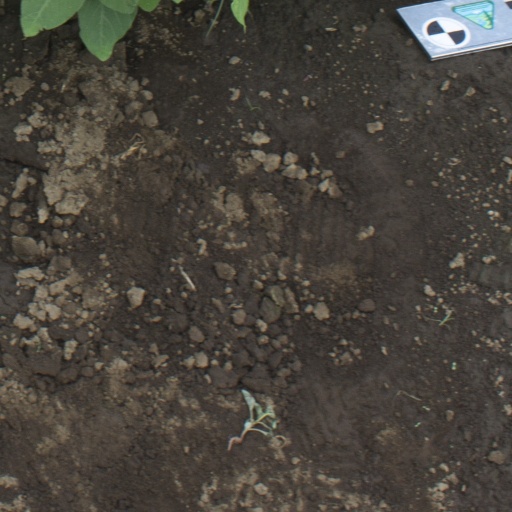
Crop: soybean